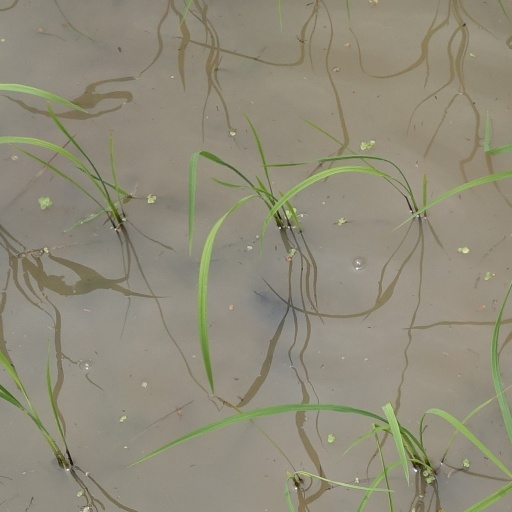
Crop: rice